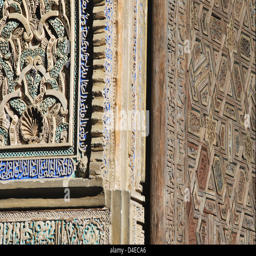
the afternoon sun highlighting the intricately carved stone and wood doors and walls of tourist attraction